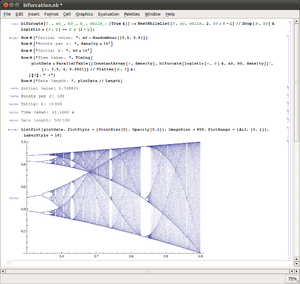
Wolfram Mathematica est un logiciel de calcul formel édité par Wolfram Research depuis 1988 et utilisé dans les milieux scientifiques pour effectuer des calculs algébriques et créer des programmes.